Isabella II of Jerusalem

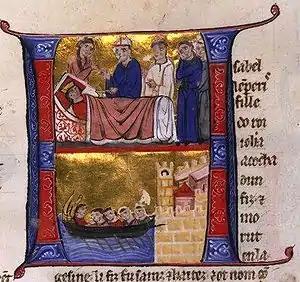
The death of Queen Isabella (From MS of William of Tyre's "Historia" and "Old French Continuation", painted in Acre, 13C. Bib. Nat. Française)

Isabella II (12124 May 1228), sometimes erroneously called Yolanda, was Queen of Jerusalem from 1212 to 1228. She was the daughter of Queen Maria of Jerusalem and her husband, John of Brienne. By marriage to Frederick II, Holy Roman Emperor, Isabella also became Holy Roman Empress and Queen of Sicily and Germany.